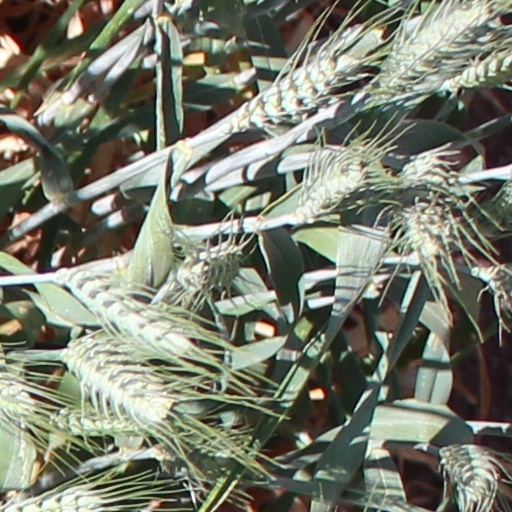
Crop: wheat